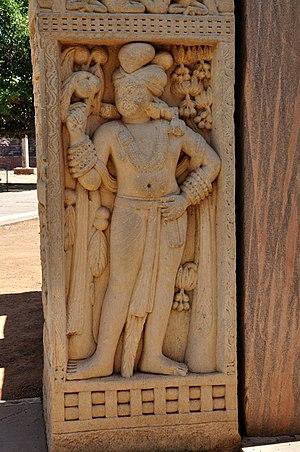
Un dvarapala est une divinité gardienne de portes des temples et monastères bouddhiques et hindouistes. Elle peut être représentée sous une forme humaine ou démoniaque, parfois armée d'une massue, d'une lance ou d'un trident et d'aspect farouche.